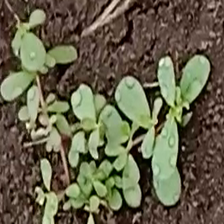
Weed species: Graceful_Sandmart_(Euphorbia hypericifolia)